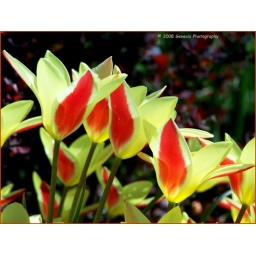
God writes the gospel not in the Bible alone, but on trees and flowers and clouds and stars. ~Martin Luther